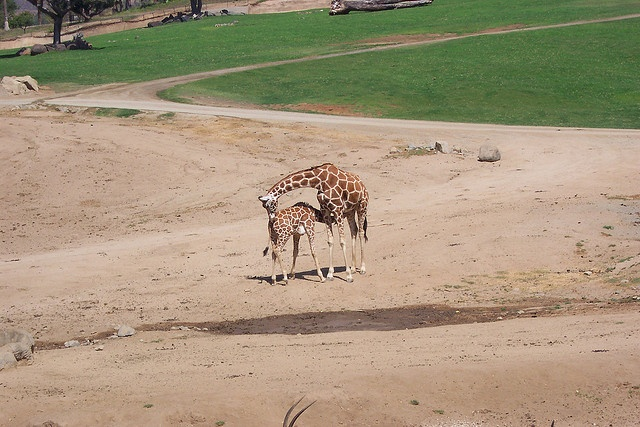
Two giraffes that are standing in the dirt.
A giraffe with a baby giraffe standing and craning over, in a dirt and grass area.
A couple of giraffe standing next to each other on a dirt field.
The mother and baby giraffe are in the dirt.
A mommy and a baby giraffe nuzzle each other.